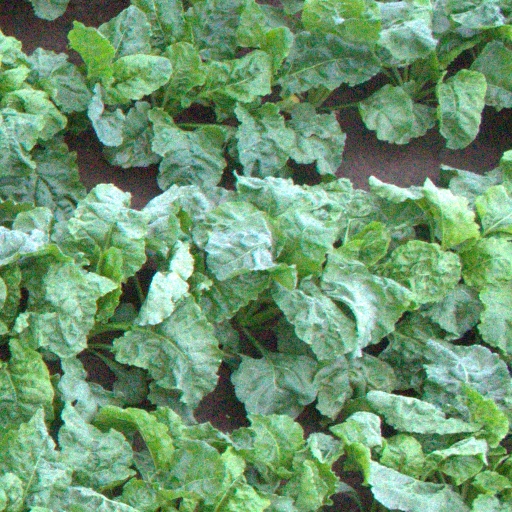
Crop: sugar beet